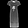
Label: T - shirt / top